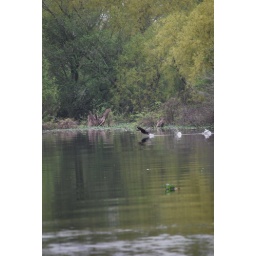
Swamp bird taking flight. Caught 3 dips into the water in this one frame. Can't remember the species of the bird.